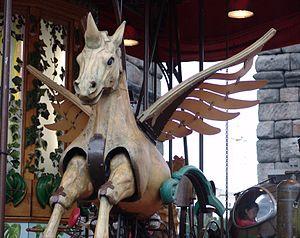
Une licorne ailée, parfois nommée alicorne, est un cheval fantastique doté d'une corne unique et d'une paire d'ailes. Bien que ce type de représentation soit répertorié dans l'art et l'héraldique, et que le poète irlandais W. B. Yeats imagine une licorne avec des ailes dans sa pièce de 1907 The Unicorn from the Stars, ces créatures sont vraisemblablement une invention récente de la fantasy et du New Age, popularisée dans les années 1980. Combinaison de la licorne et de Pégase, symboles de pureté, de poésie, de rêverie et de magie, les licornes ailées sont mentionnées dans des dessins ou encore des visions, y compris de type channeling.